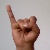
The image shows a hand gesture representing the letter 'I' in Indian Sign Language.